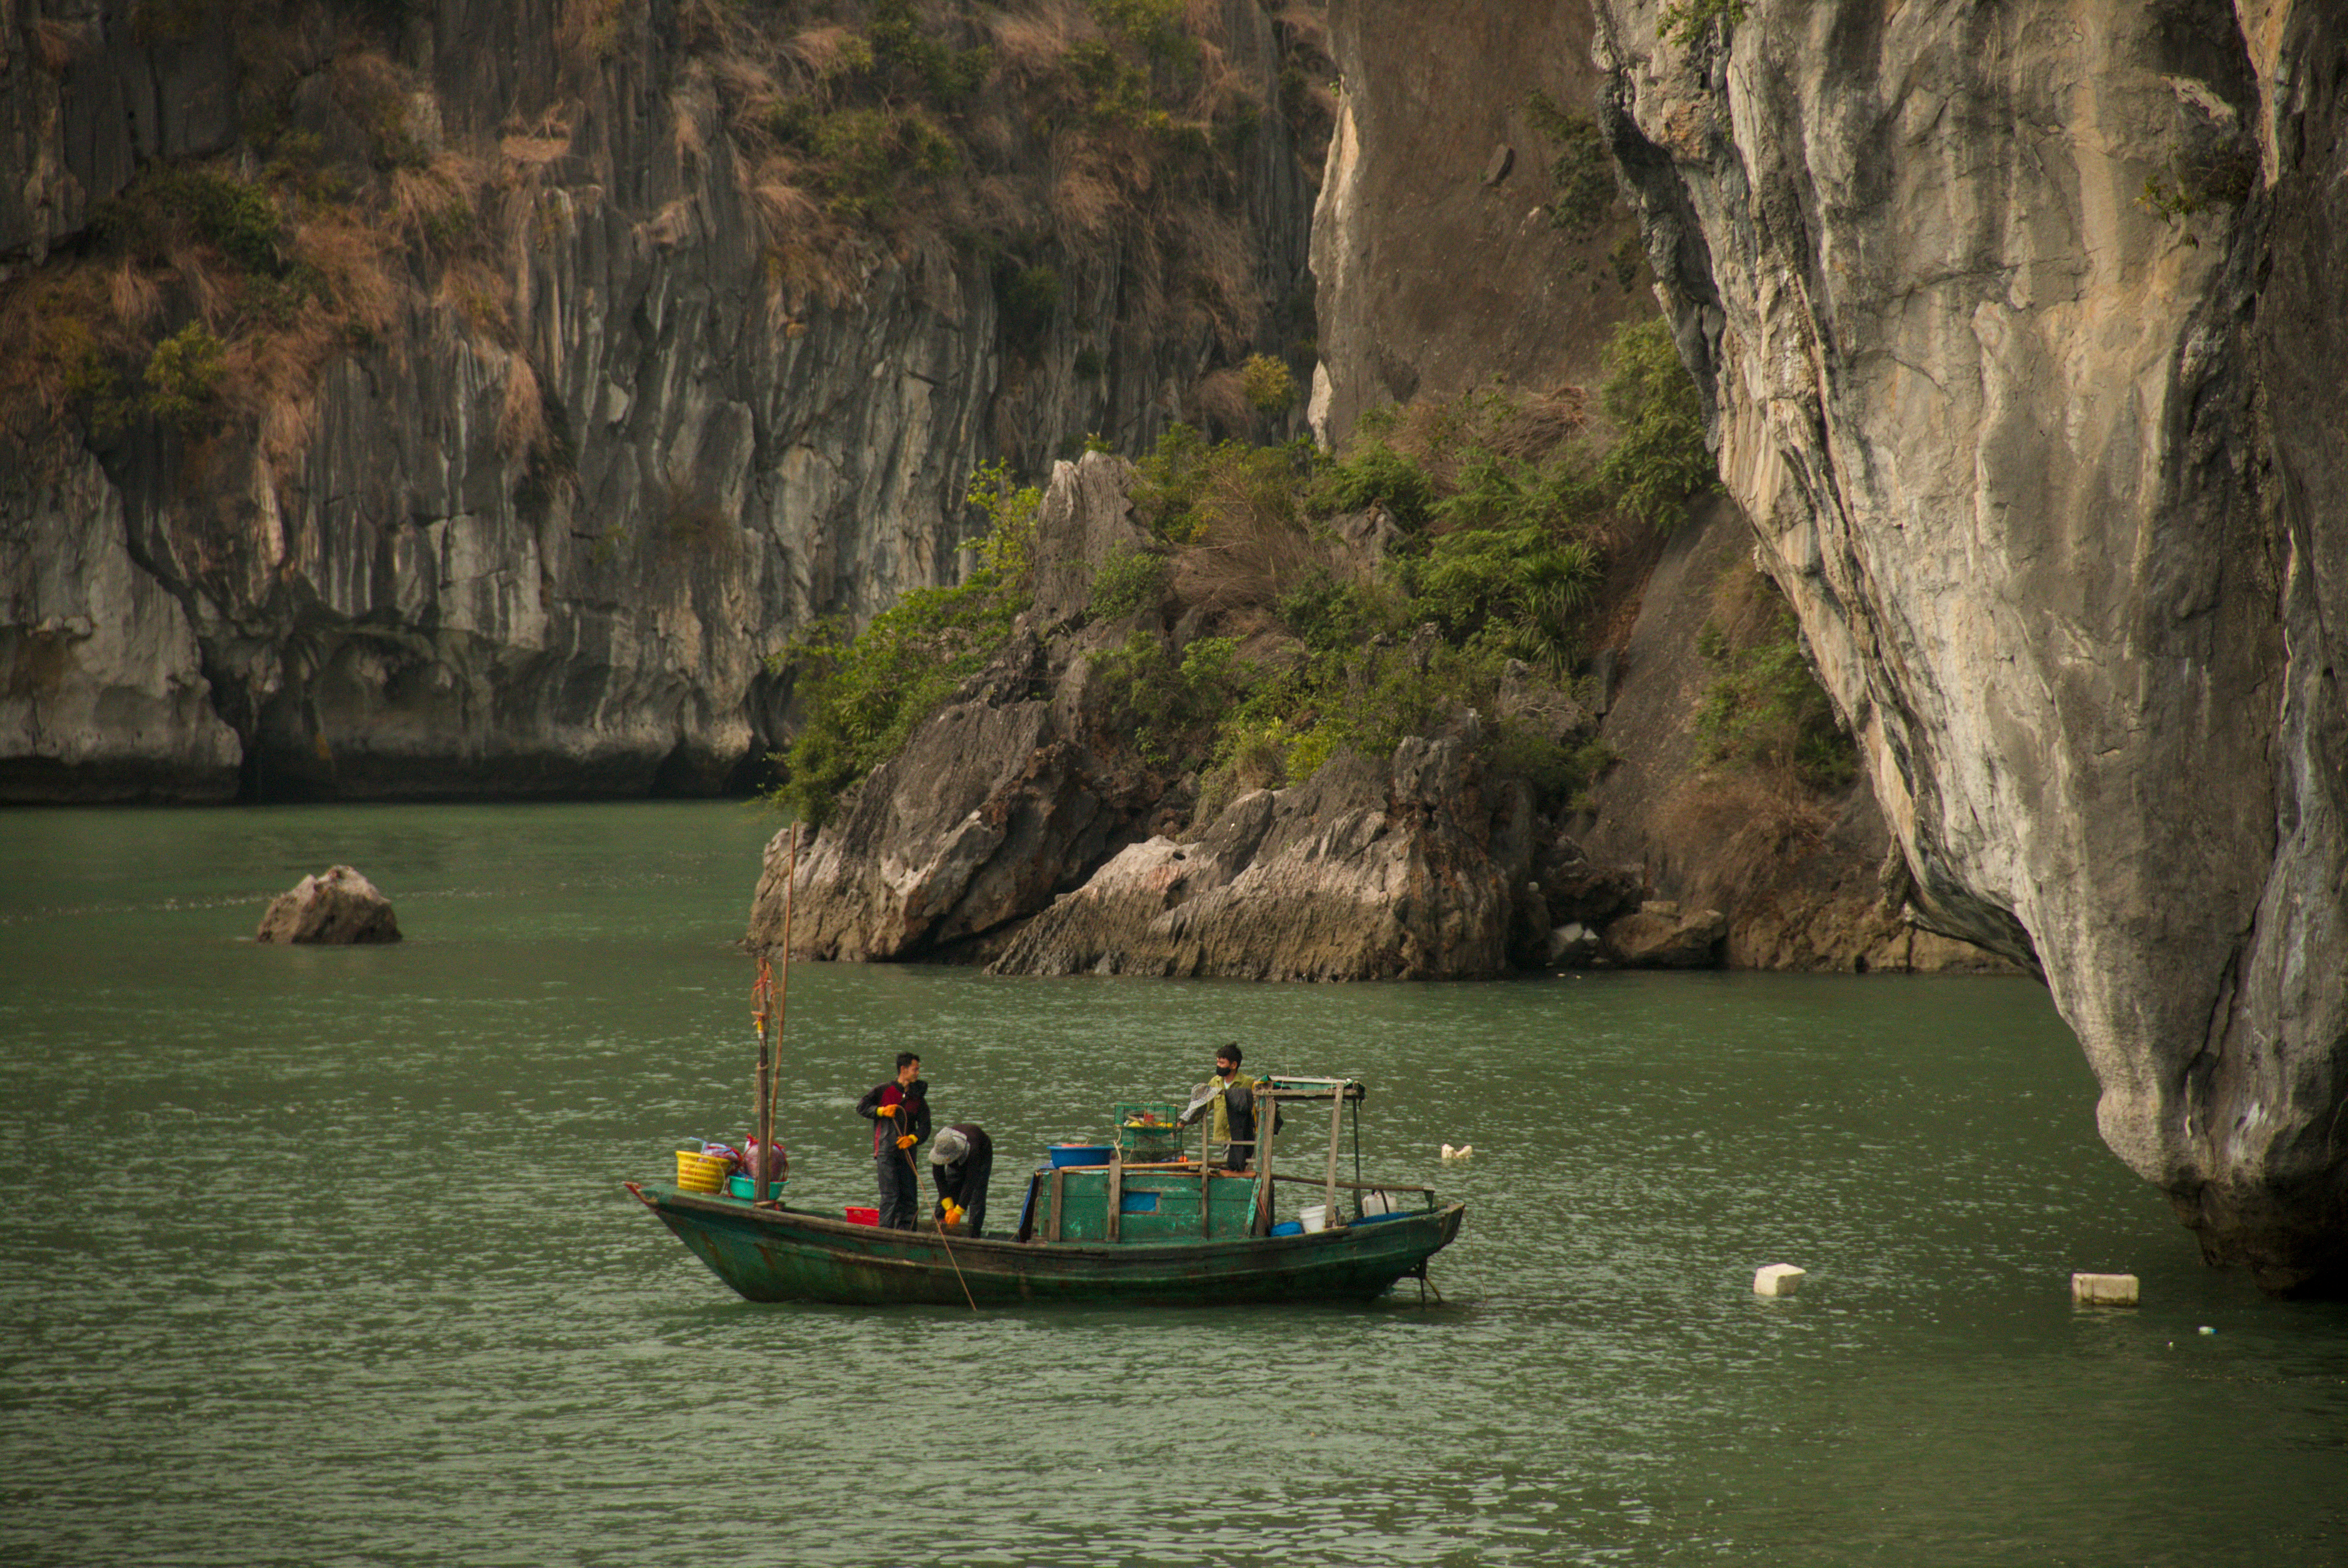
user: text: Nước trong hình có màu gì?
assistant: text: Xanh lá cây

user: text: Trong hình có bao nhiêu người trên thuyền?
assistant: text: Hai

user: text: Cảnh quan đá vôi trong hình là đặc trưng của khu vực nổi tiếng nào ở Việt Nam?
assistant: text: Vịnh Bái Tử Long

user: text: Hoạt động chính của những người trên thuyền trong hình có thể là gì?
assistant: text: Đánh bắt cá hoặc nuôi trồng thủy sản

user: text: Hai người trên thuyền đang làm công việc gì và cảnh quan xung quanh họ được tạo thành từ những yếu tố nào?
assistant: text: Họ đang thực hiện công việc liên quan đến đánh bắt hoặc nuôi trồng thủy sản, với một người đang kéo dây hoặc lưới. Cảnh quan xung quanh bao gồm mặt nước xanh lục, các núi đá vôi lớn, dốc đứng và thảm thực vật thưa thớt.